Jeff Hardy

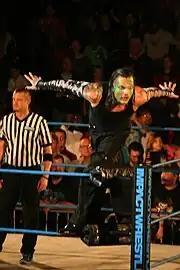
Hardy in February 2012

On the June 23 episode of "Raw", Hardy was drafted to the SmackDown brand as a part of the 2008 WWE draft. Hardy made his debut for the brand on the July 4 episode of "SmackDown", defeating John Morrison. Hardy participated in the WWE Championship Scramble match at Unforgiven on September 7 and also challenged for the championship at No Mercy on October 5 and Cyber Sunday on October 26, but failed to win each time. He was originally scheduled to be in the WWE Championship match at Survivor Series on November 23, but, in storyline, was found unconscious in his hotel stairwell, allowing the returning Edge to replace him in the match and win the title. At Armageddon on December 14, Hardy defeated Edge and Triple H in a triple threat match to capture the WWE Championship, his first world championship.